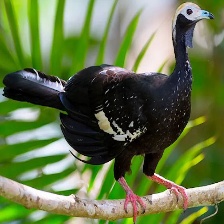
Species: BLUE THROATED PIPING GUAN
Scientific name: PIPILE CUMANENSIS